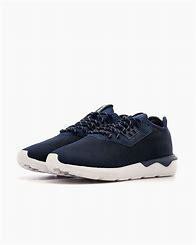
Brand: Adidas
Model: Tubular Runner